2013 World Junior Ice Hockey Championships – Division I

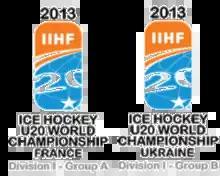

The 2013 World Junior Ice Hockey Championship Division I was a pair of international under-20 ice hockey tournaments organized by the International Ice Hockey Federation. In each of the two groups, six teams played a round-robin tournament; the first-placed team was promoted to a higher level, while the last-placed team was relegated to a lower level. Divisions I A and I B represent the second and third tier of the World Junior Ice Hockey Championships.